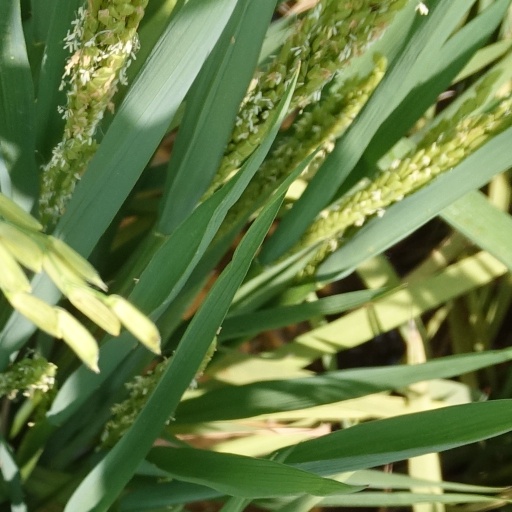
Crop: rice